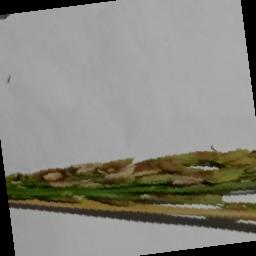
Label: Rice___Neck_Blast